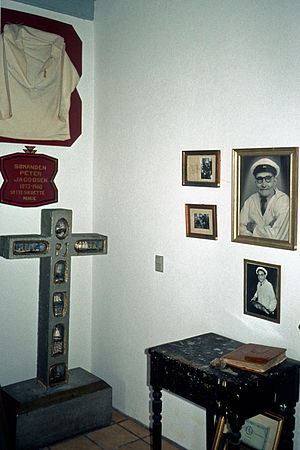
Ærøskøbing / Kultur og natur
Del af 'Flaske-Peters' samling
Del af 'Flaske-Peters' samling
Ærøskøbing er en by på Ærø med 942 indbyggere og dermed Danmarks mindste købstad. Den er samtidig sognebyen i Ærøskøbing Sogn og hovedsæde for Ærø Kommune som er en del af Region Syddanmark. Ærøskøbing havn ligger i læ bag Dejrø og Urehoved.